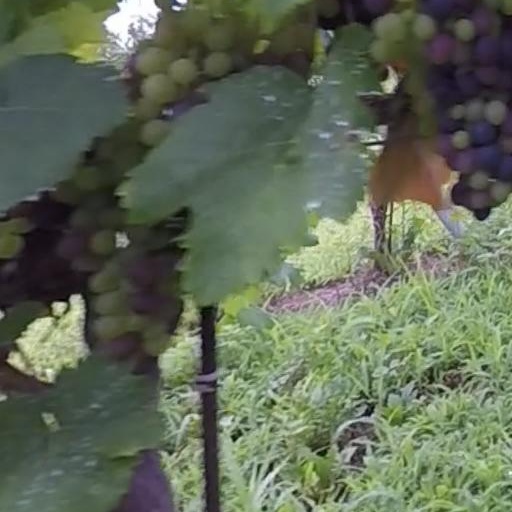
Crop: grape